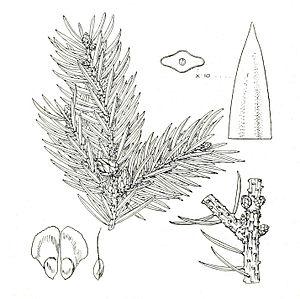
Picea neoveitchii ou Épicéa d’Orient, est une espèce de conifères du genre Picea, de la famille des Pinaceae. Menacée d'extinction, l'espèce est endémique des monts Qinling dans la province chinoise du Henan en République populaire de Chine. Elle fait partie de la liste des 100 espèces les plus menacées au monde établie par l'UICN en 2012.